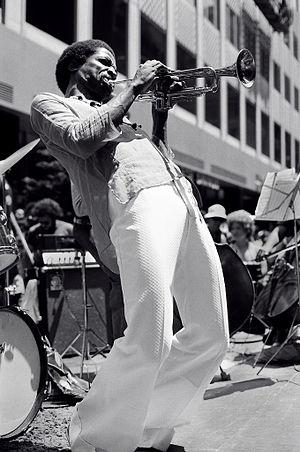
Marvin Peterson est un trompettiste et compositeur américain de jazz.